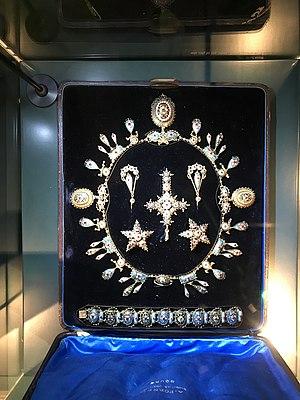
Émaux bressans au musée départemental de la Bresse, Saint-Cyr-sur-Menthon.
Les émaux bressans sont des bijoux traditionnels exclusivement fabriqués à Bourg-en-Bresse dans le département de l'Ain ; ils sont composés d'émail, de fines particules d'or, le tout serti sur une monture.